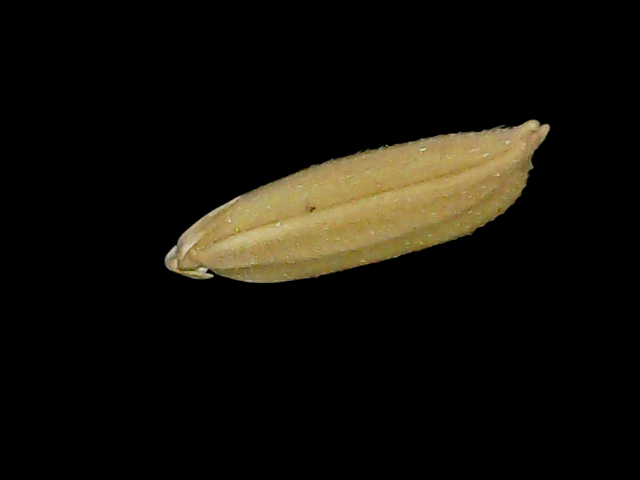
Rice variety: Bd85